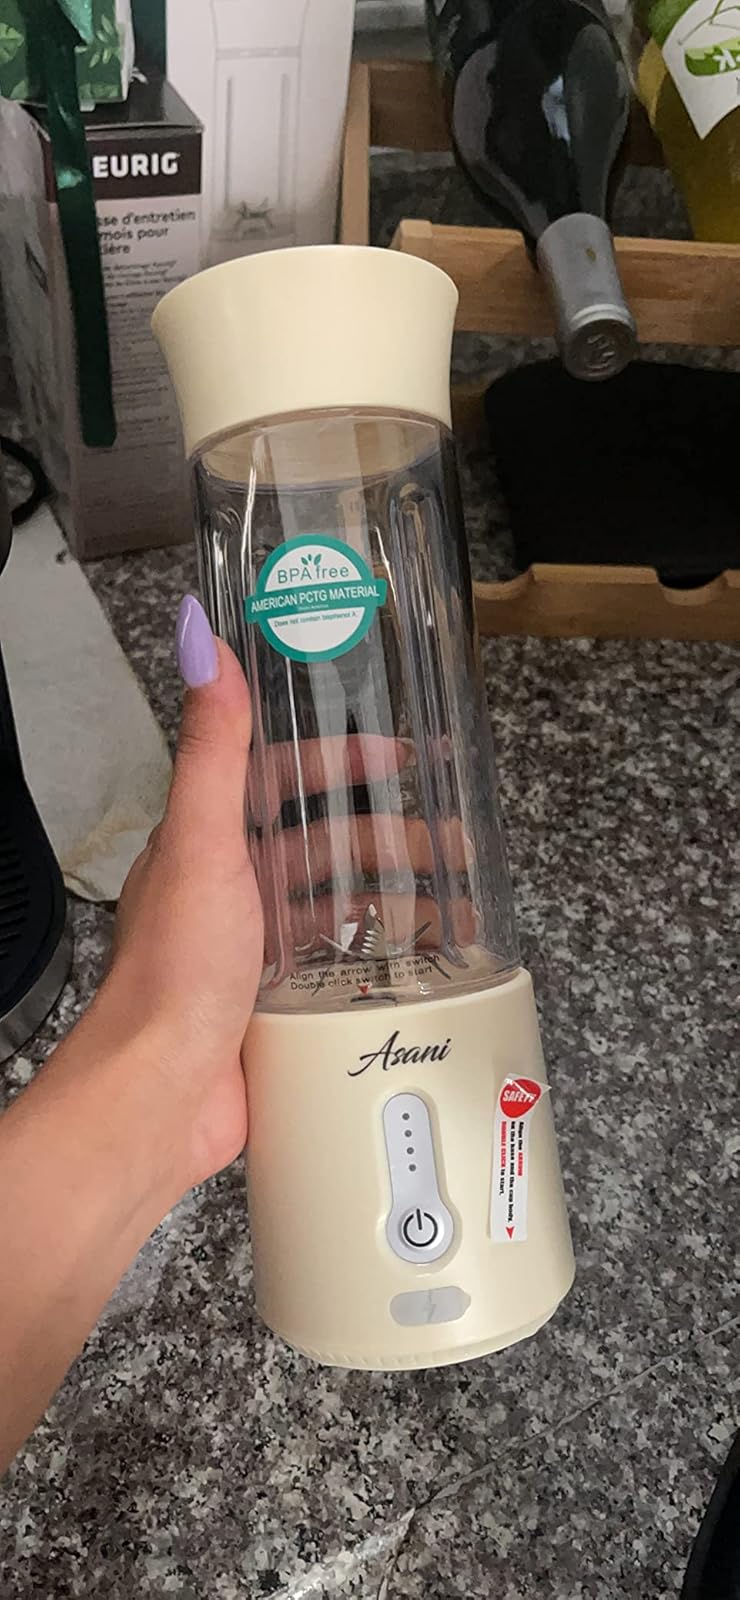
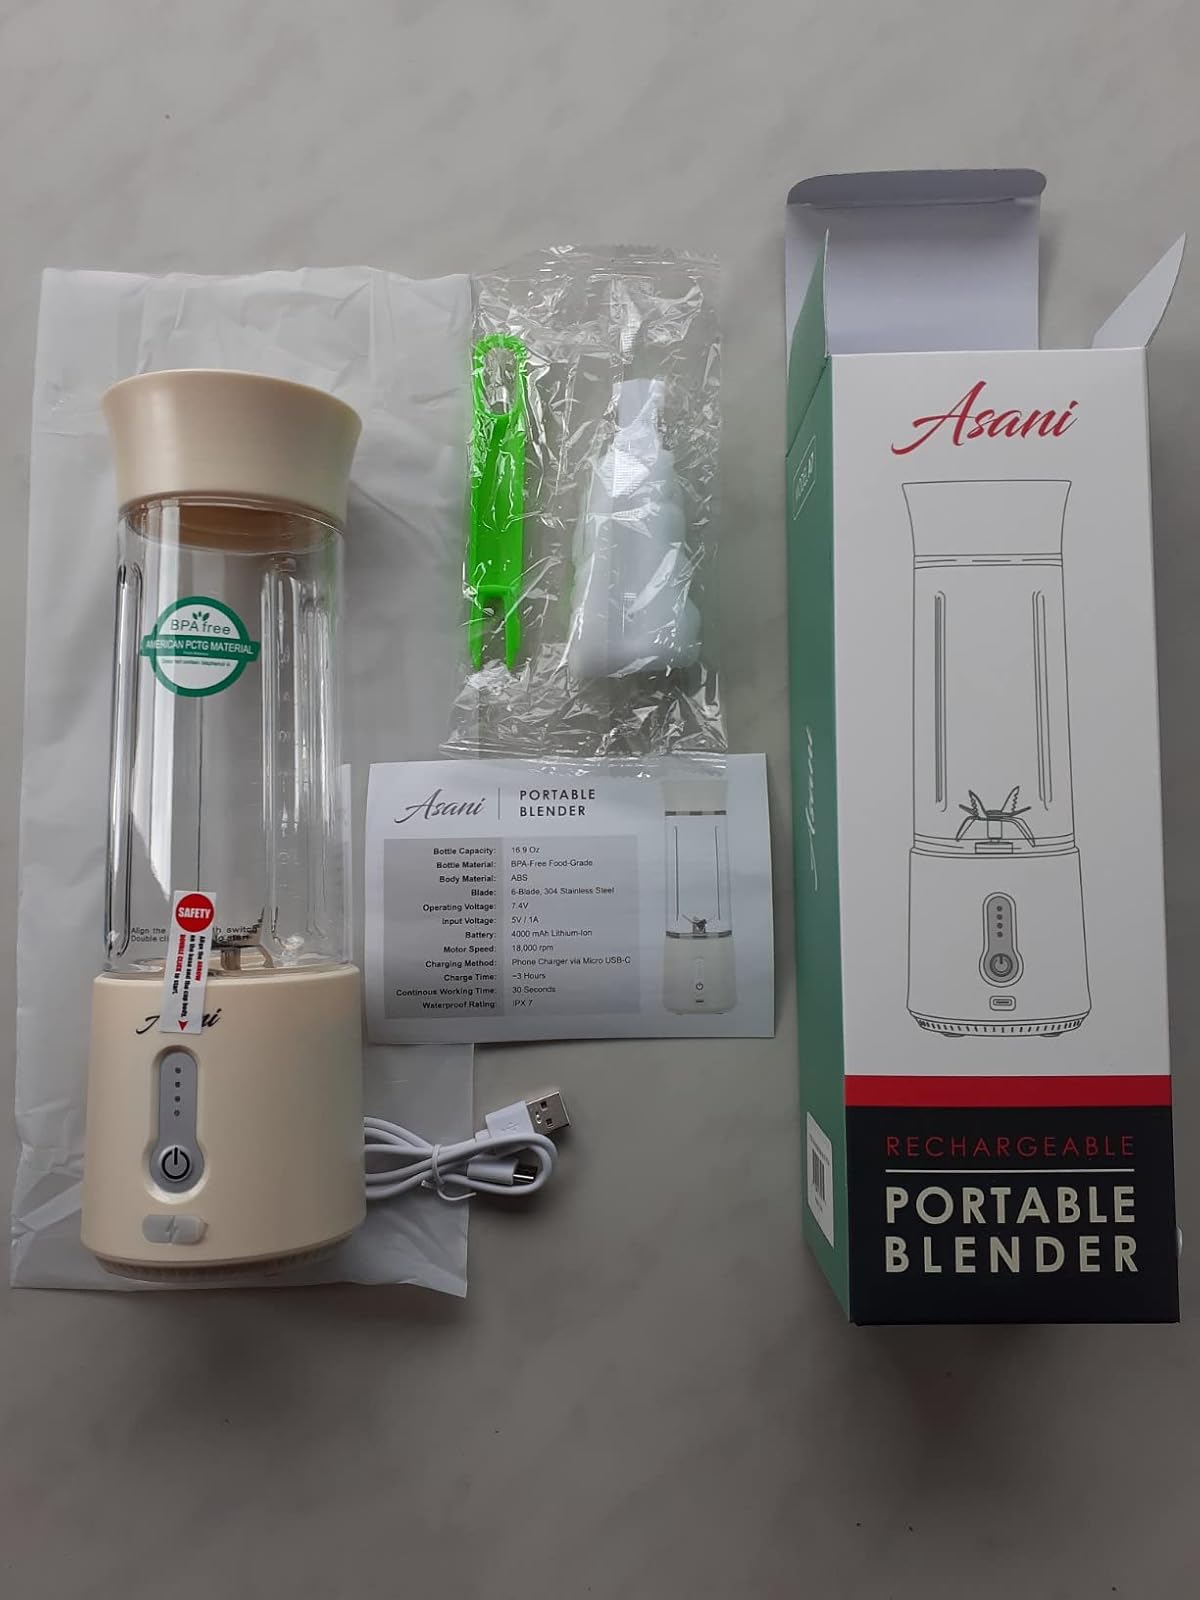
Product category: items_blender
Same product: yes